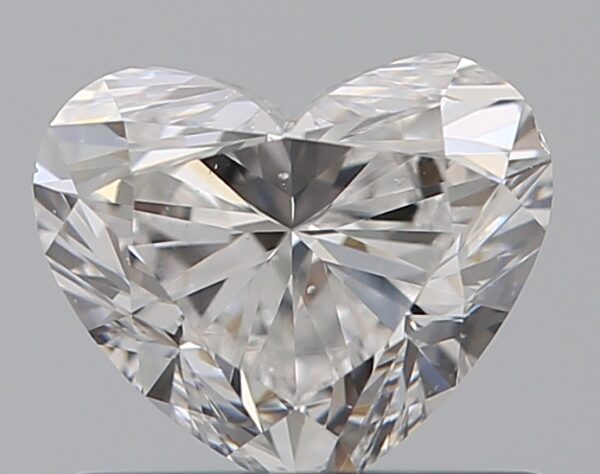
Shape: heart
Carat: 0.7
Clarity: SI1
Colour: E
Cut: EX
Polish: EX
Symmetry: VG
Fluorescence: ST
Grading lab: GIA
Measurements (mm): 5.16 x 6.08 x 3.62